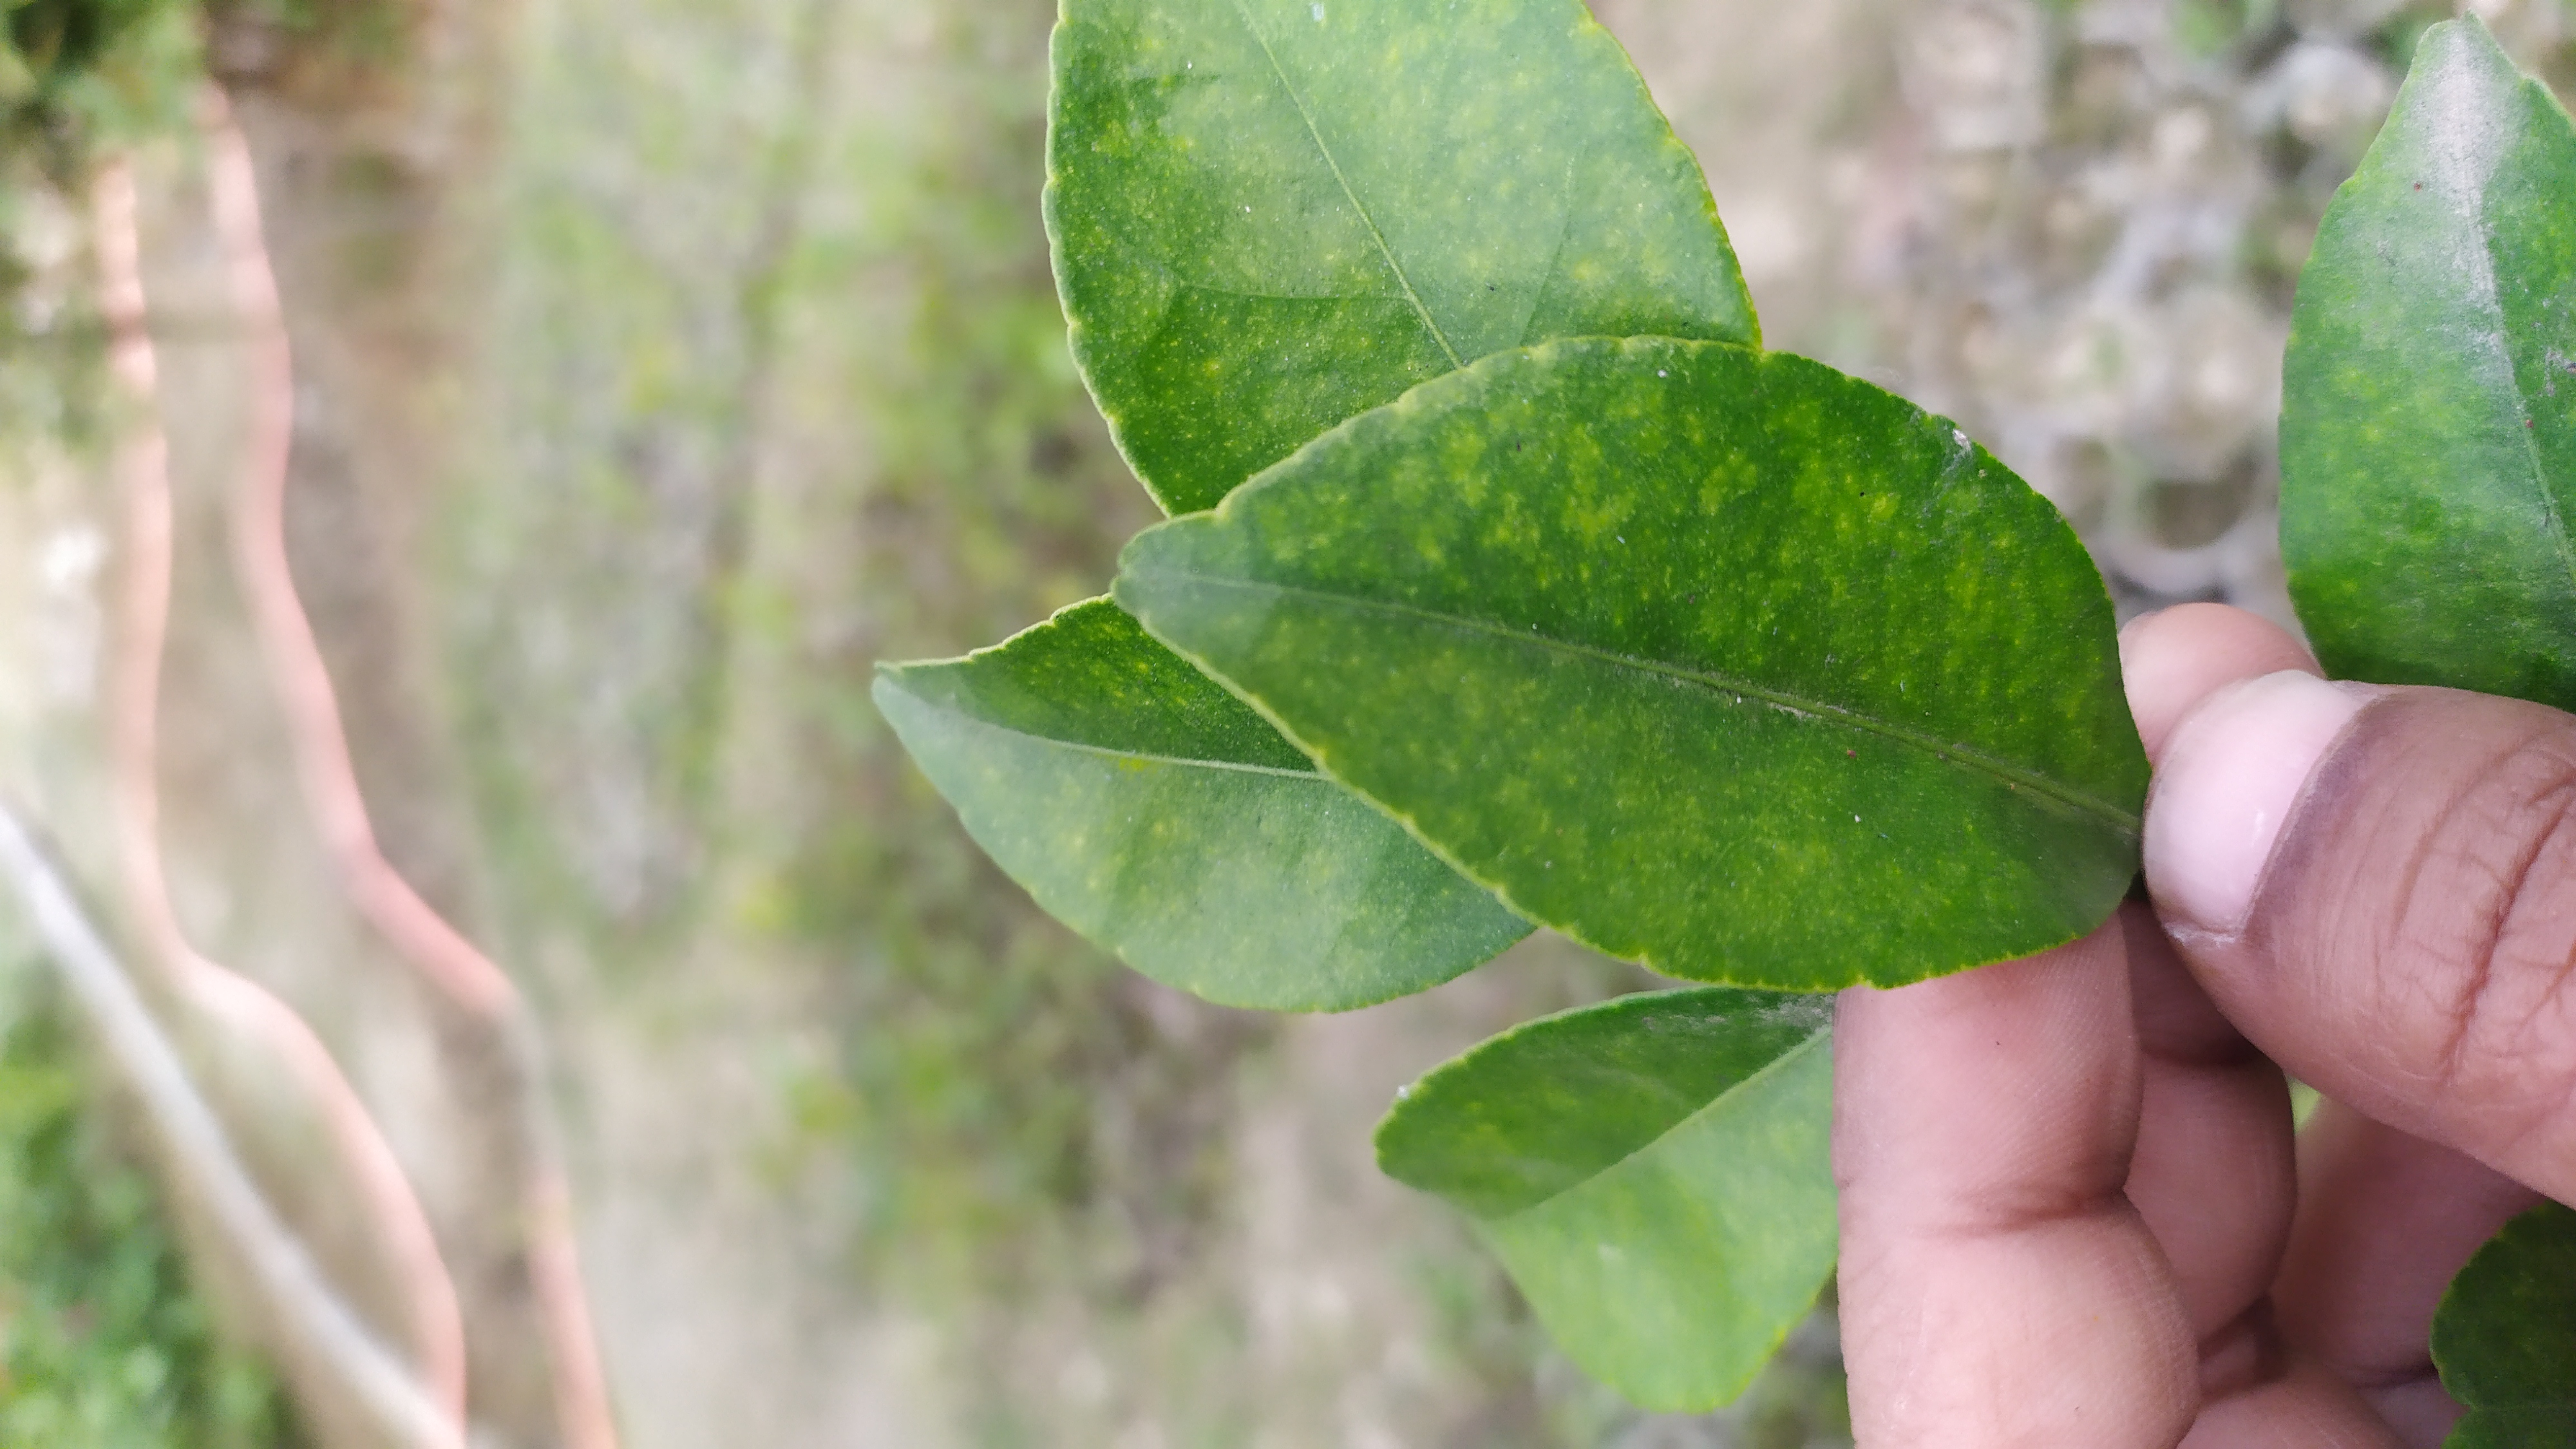
Mandarin leaf variety: China Mishti